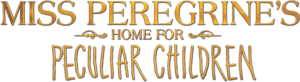
Miss Peregrine et les Enfants particuliers est un film fantastique et d’horreur américano-belgo-britannique réalisé par Tim Burton, sorti en 2016 en 2D et 3D. C'est une adaptation du roman Miss Peregrine et les Enfants particuliers de Ransom Riggs.